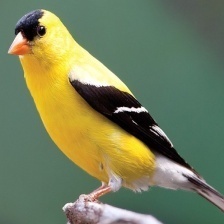
Species: AMERICAN GOLDFINCH
Scientific name: SPINUS TRISTIS
ImageNet parent category: goldfinch